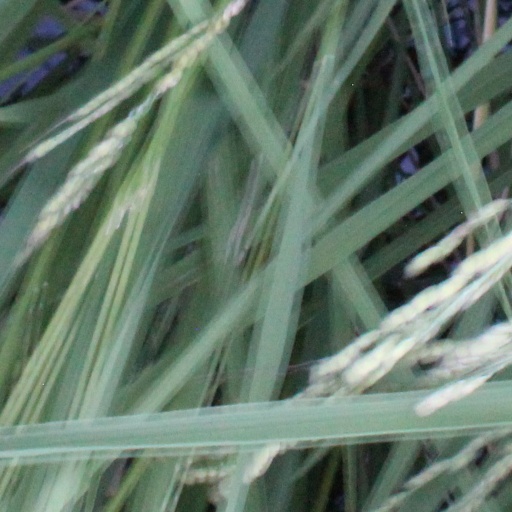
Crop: rice